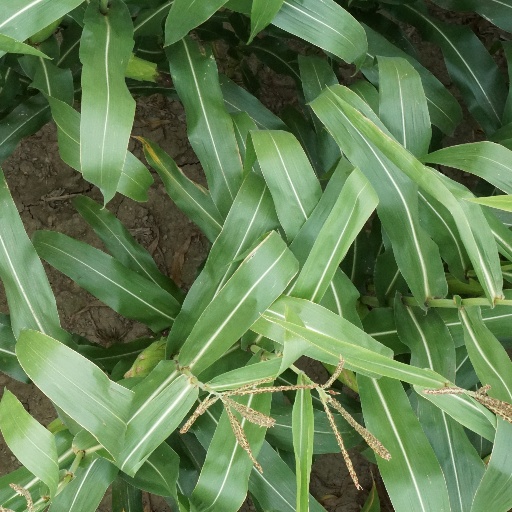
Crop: maize; corn